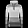
Label: Pullover